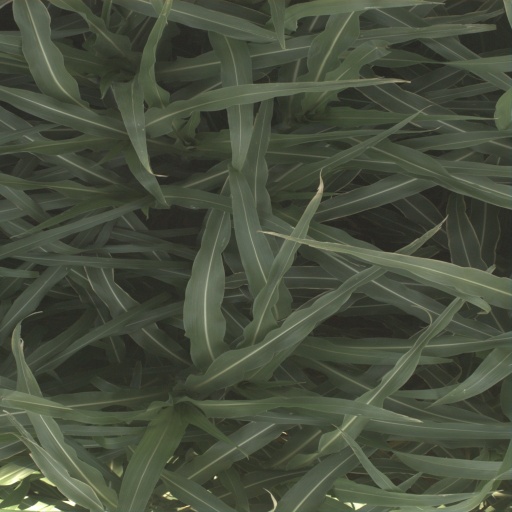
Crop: sorghum